Carole Ann Haswell

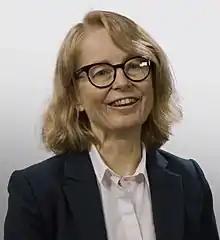
Haswell in an Open University video in 2019

Carole Ann Haswell is a British astrophysicist and current Professor of Astrophysics and Head of Astronomy at the Open University. She is a Fellow of the Royal Astronomical Society. She has been involved in the detection of several exoplanets, including Barnard's Star b.